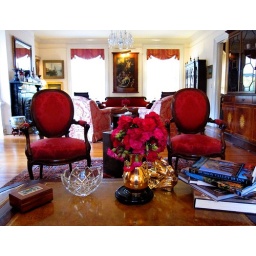
van schaack house bed & breakfast in kinderhook, upstate ny